Gerald Mack House

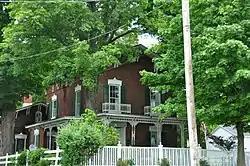
Gerald Mack House, June 2012

Gerald Mack House is a historic home in the town of Westfield in Chautauqua County, New York. It is a two-story, brick Greek Revival style dwelling with Italianate features, built around 1850. It features cast iron embellishments on the entrance, lintels, sills, porches and balconies.